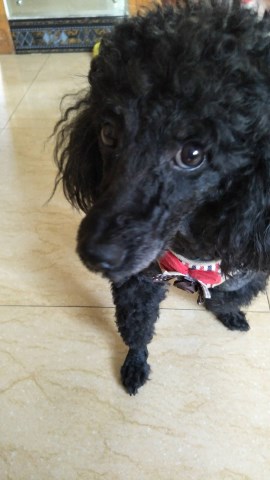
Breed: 7449-n000128-teddy